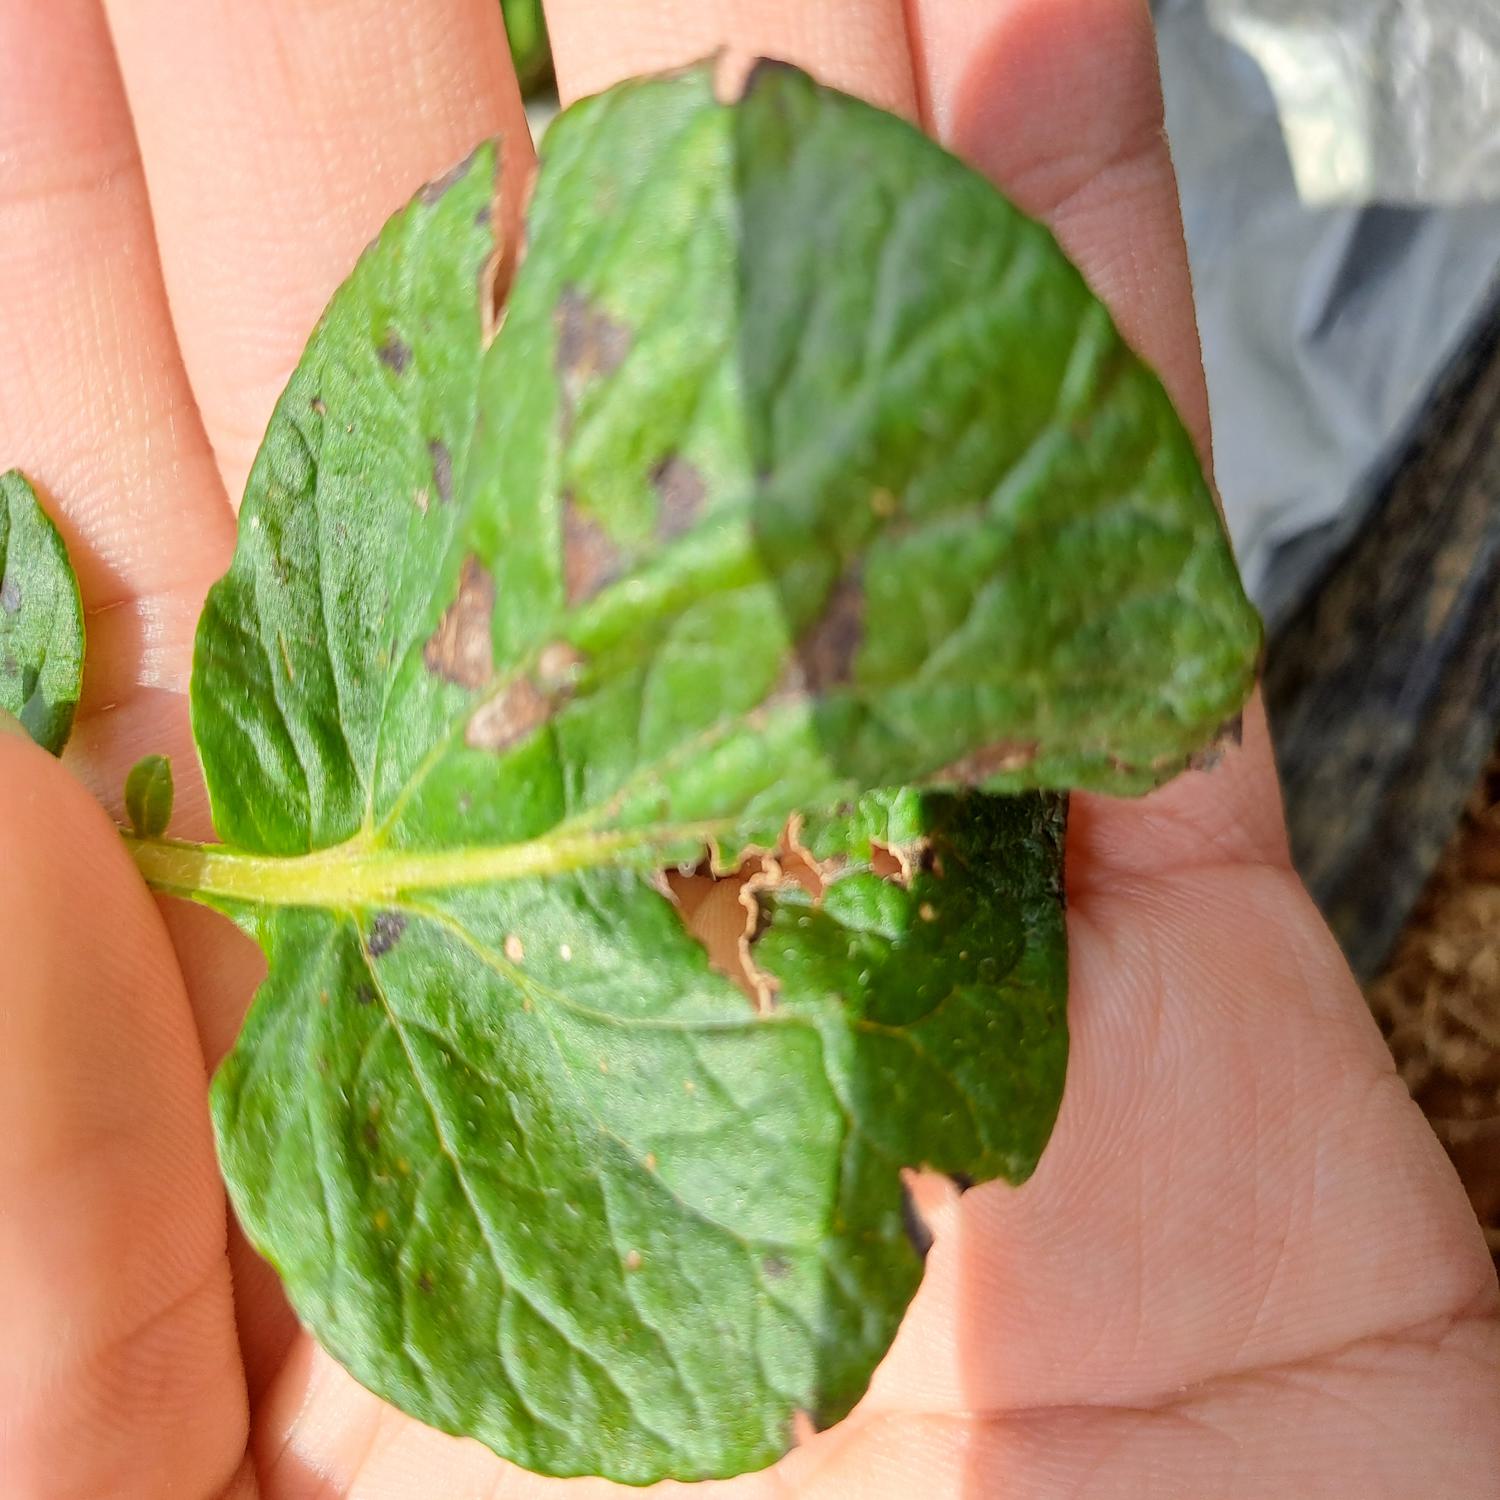
Label: Fungi